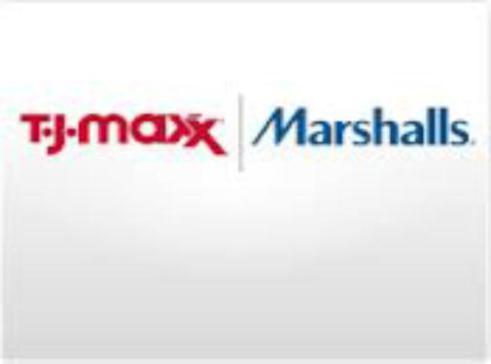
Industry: Others